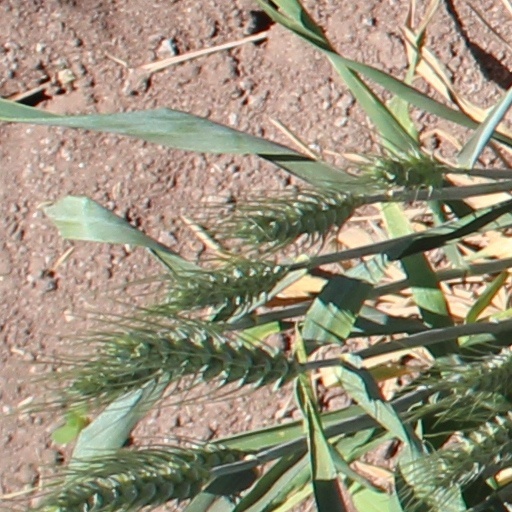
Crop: wheat